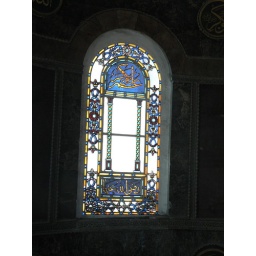
A strange find - an Islamic stained glass window in an old church in Istanbul